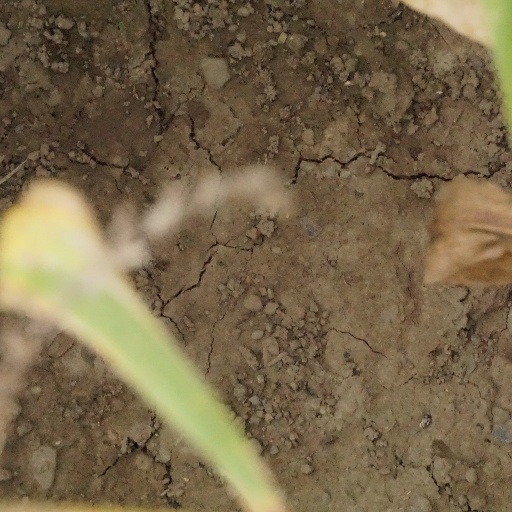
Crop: maize; corn